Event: Nepal Earthquake
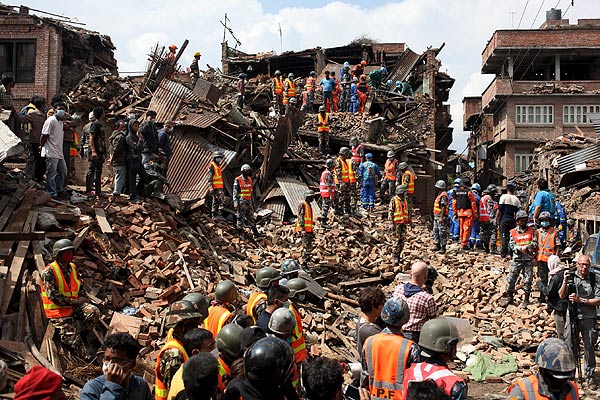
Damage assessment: damage